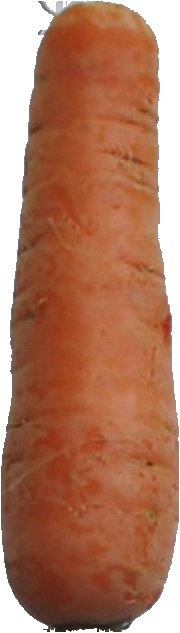
Label: carrot_1